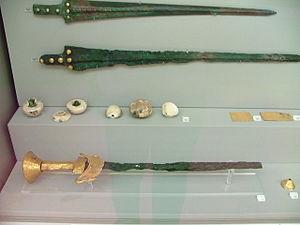
Mycènes est une cité antique préhellénique située sur un plateau entre les monts Profitis Ilias et Zara, au nord-est de la plaine d'Argos, dans le Péloponnèse, et entourée de fortifications en murs cyclopéens.